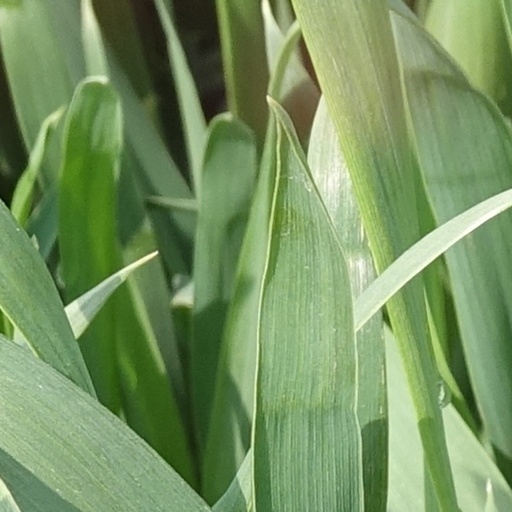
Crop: wheat